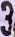
Number: 3